Charles Swainson of Preston

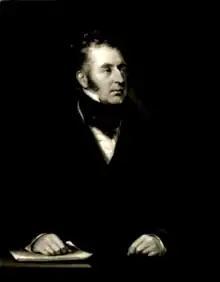
Charles Swainson, 1842 engraving

Charles Swainson (1780–1866) was an English businessman, a calico printer in Preston, Lancashire.